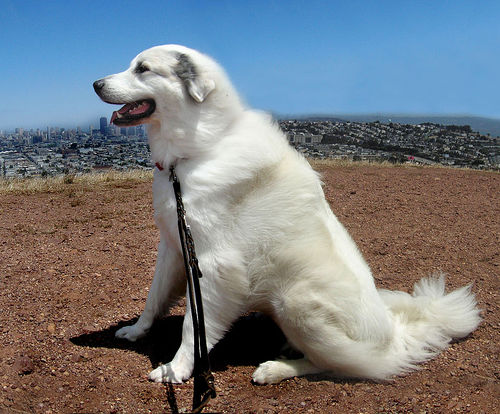
Breed: great pyrenees